Leslie Cheung

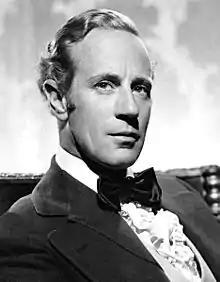
Portrait of Leslie Howard, a British actor in tux and bowtie

Cheung was born in Kowloon, British Hong Kong, the youngest of 10 children in a middle-class Hakka family. His father, , was a well-known tailor who specialised in suits, whose customers included Western celebrities such as film director Alfred Hitchcock and actors Marlon Brando and Cary Grant. Despite his father's reputation in the fashion industry, Cheung was uninspired by the profession. Cheung told many interviewers that he had an unhappy childhood, feeling emotionally estranged from his father and siblings, and frequently witnessing arguments and fights in the household. He felt "depressed sometimes" and longed for affection from his parents who were absent for most of his childhood. His father's abusive treatment of his mother had a lasting effect on Cheung's perspectives on marriage. When Cheung's father married another woman, his emotional life further deteriorated. Cheung was brought up by his grandmother, to whom he was very close. Cheung summed up his upbringing as a "silent resentment" with "nothing worth remembering," except for the death of his grandmother when he was in primary school, which was the "one thing that I do remember about my childhood."